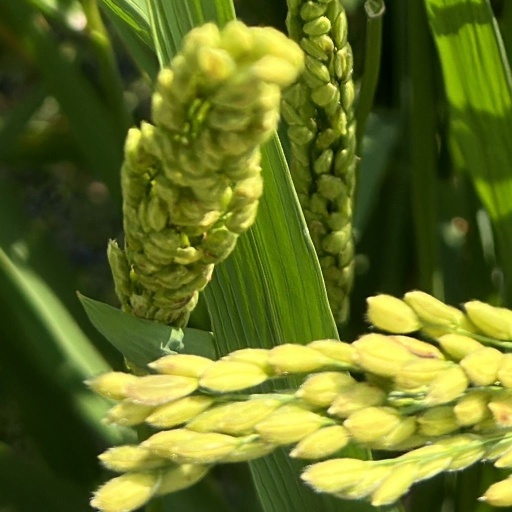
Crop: rice